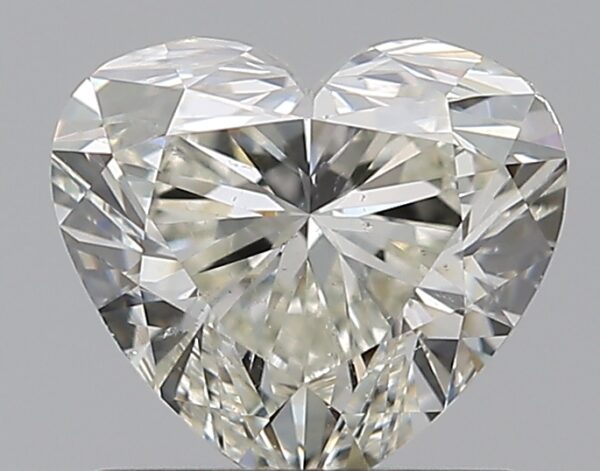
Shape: heart
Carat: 0.9
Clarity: SI1
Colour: J
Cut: EX
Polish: EX
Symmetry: VG
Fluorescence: N
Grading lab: GIA
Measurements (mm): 5.77 x 6.45 x 3.9